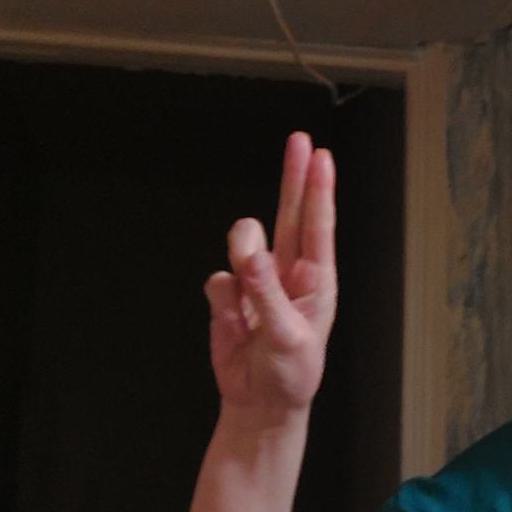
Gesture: two_up